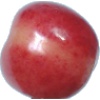
Label: cherry_rainier